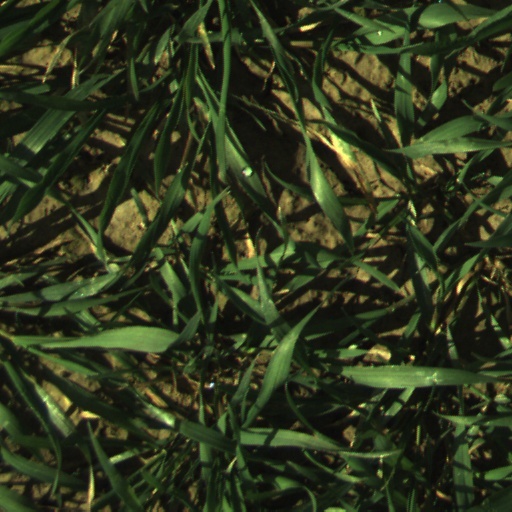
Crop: wheat